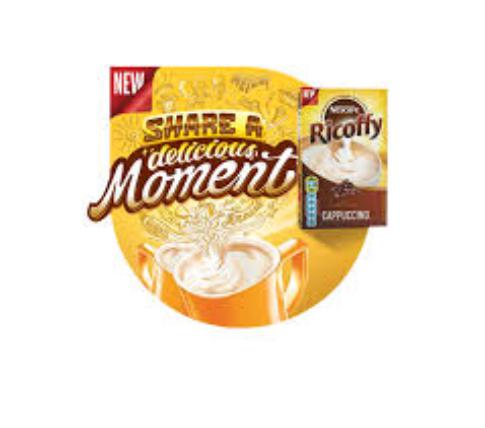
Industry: Food